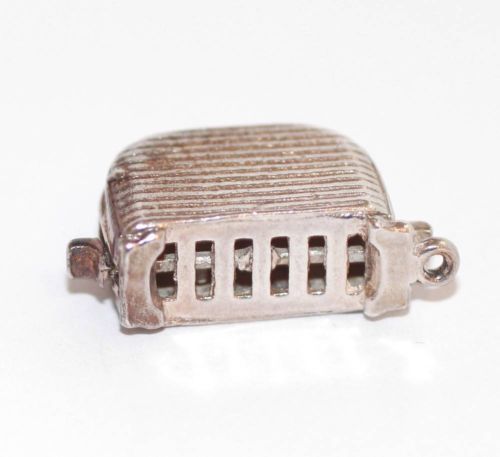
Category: toaster